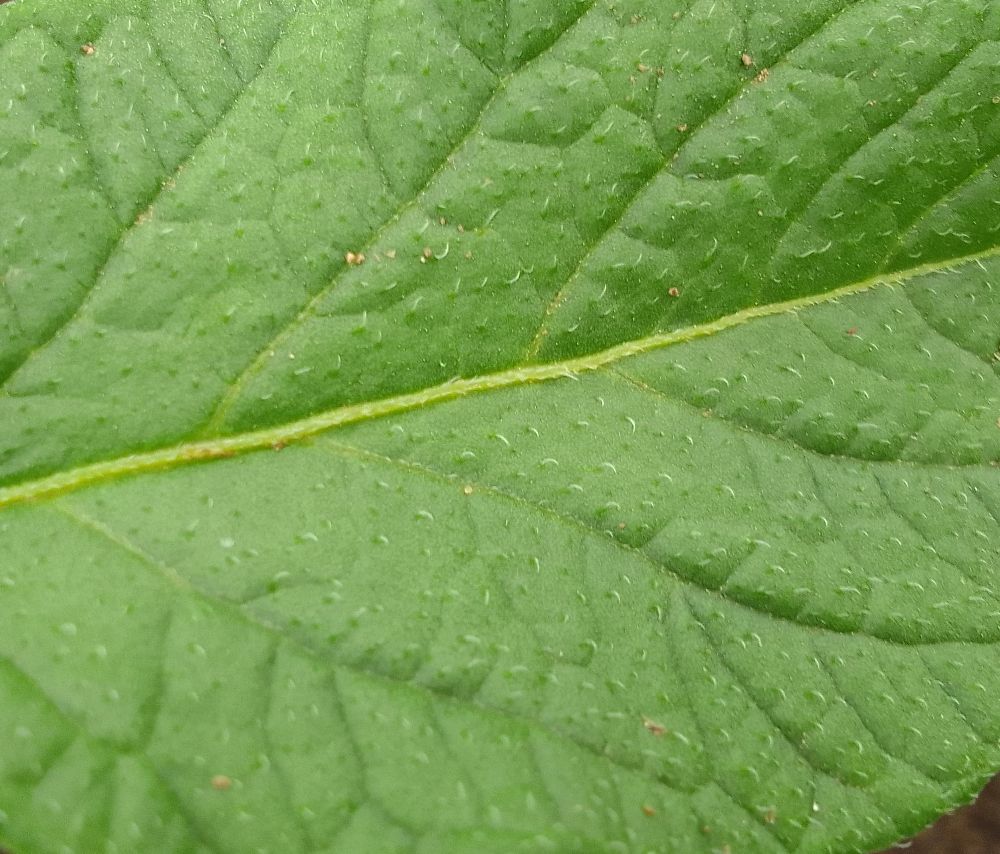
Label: Healthy